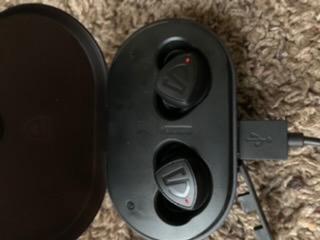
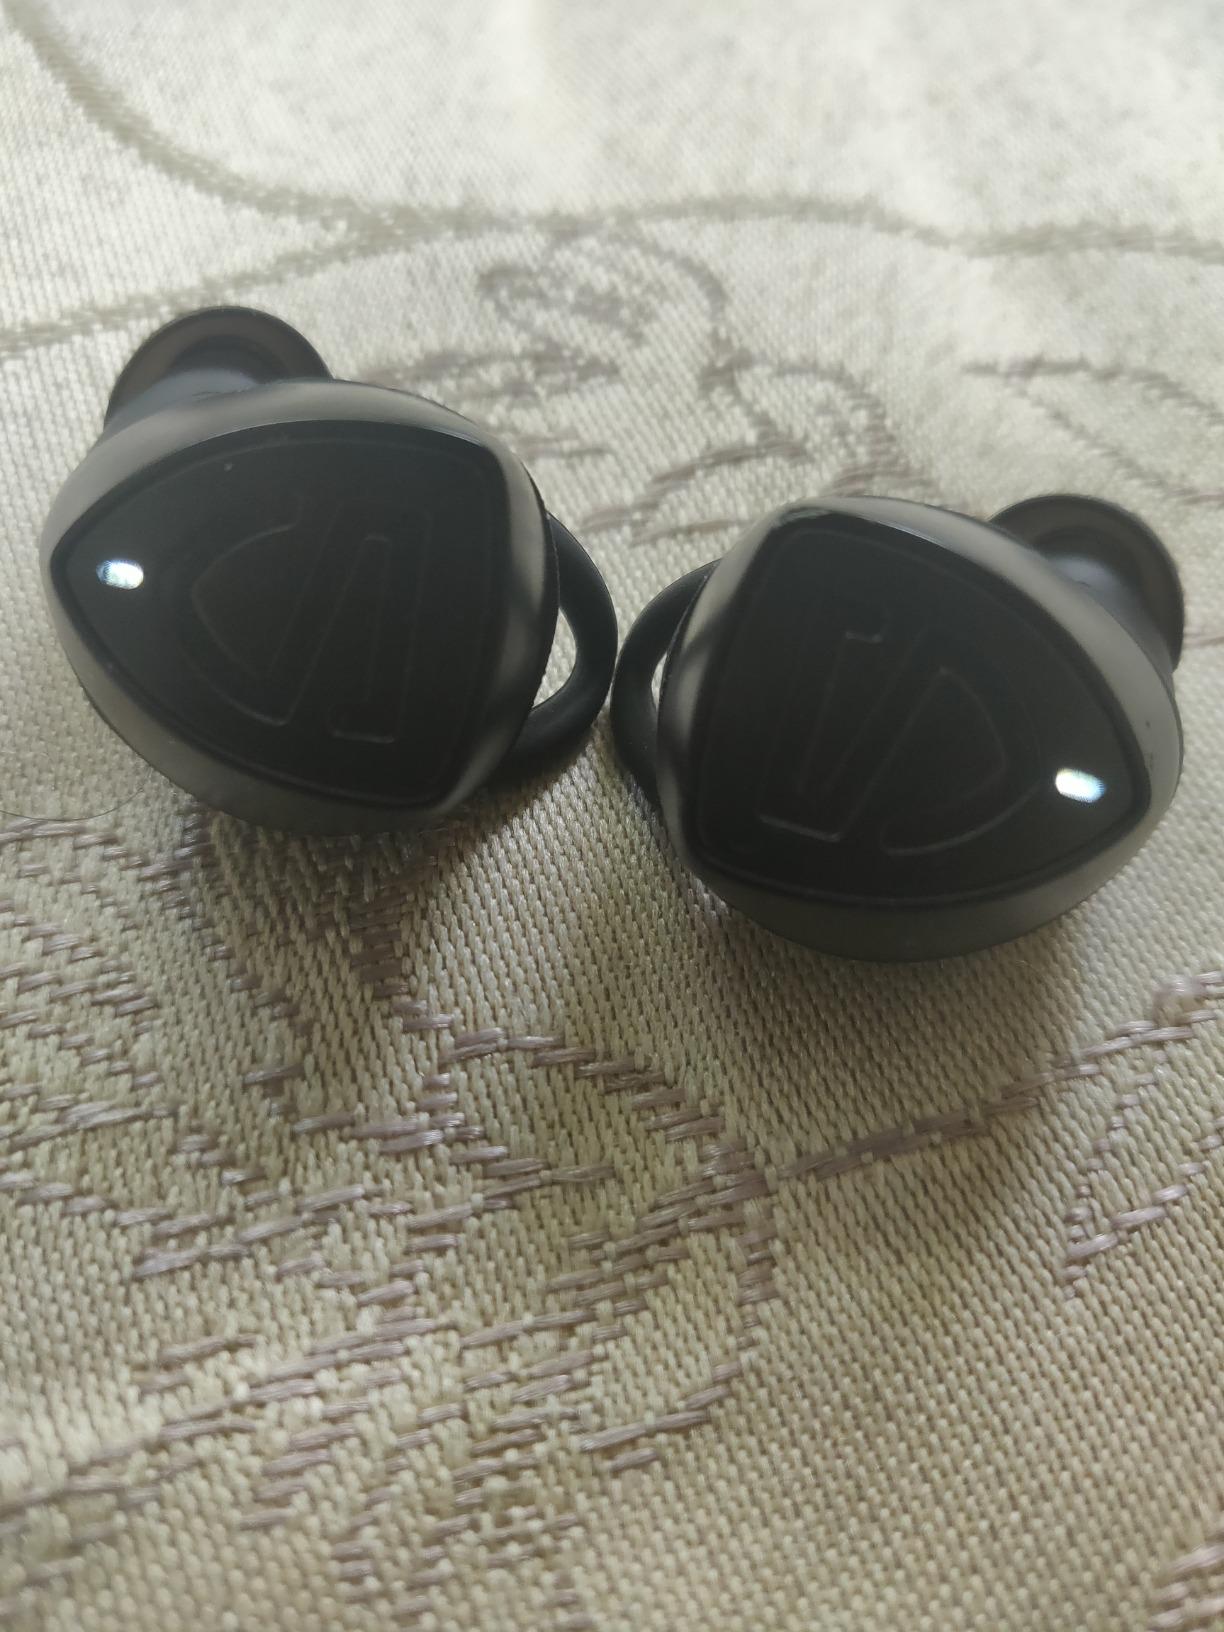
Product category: earbuds
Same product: yes